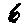
Label: 6